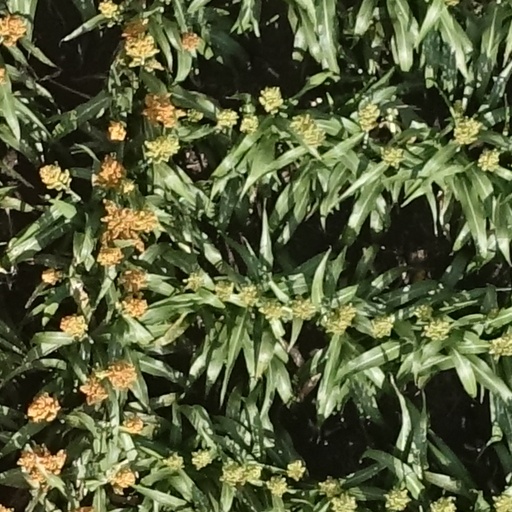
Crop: sorghum